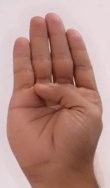
ASL sign: B